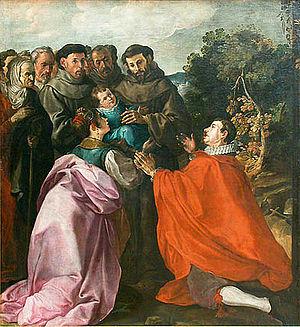
Francisco de Herrera le Vieux est un peintre et graveur espagnol. Il est appelé aussi Herrera l'Ancien.